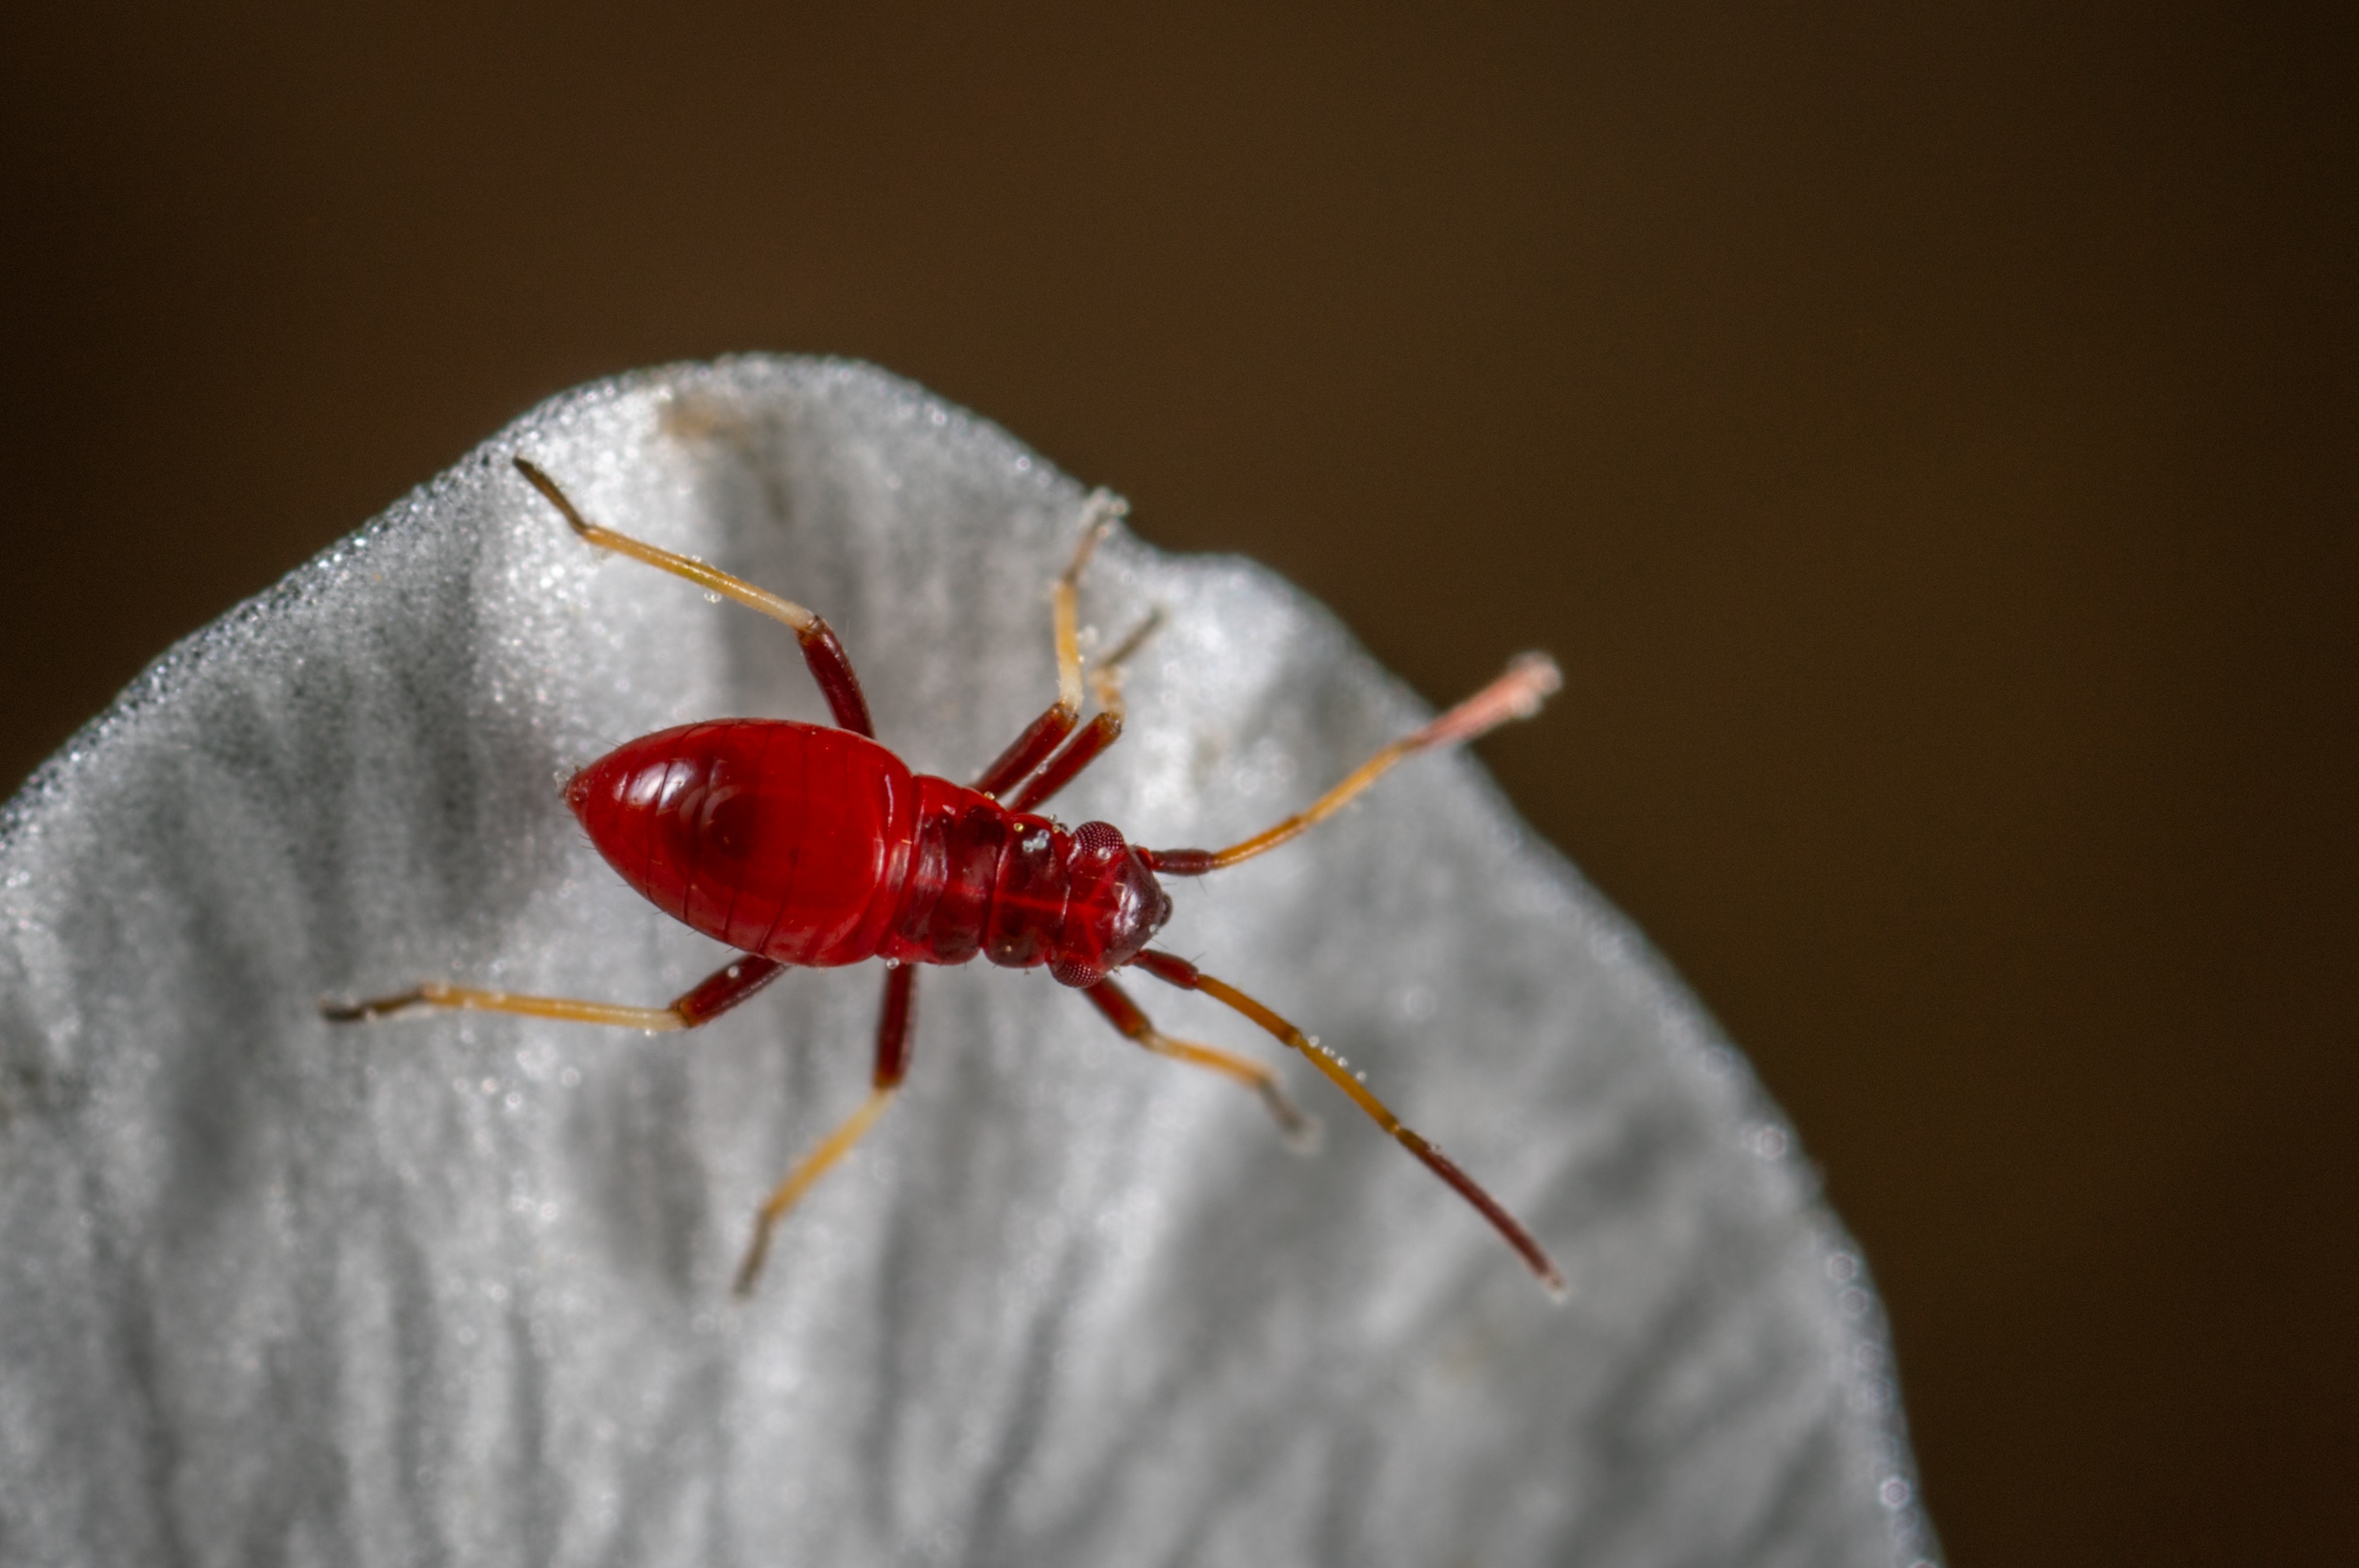
insect, pest, invertebrate, parasite, macro photography, organism, bug, arthropod, photography, Miridae, Scentless Plant Bugs